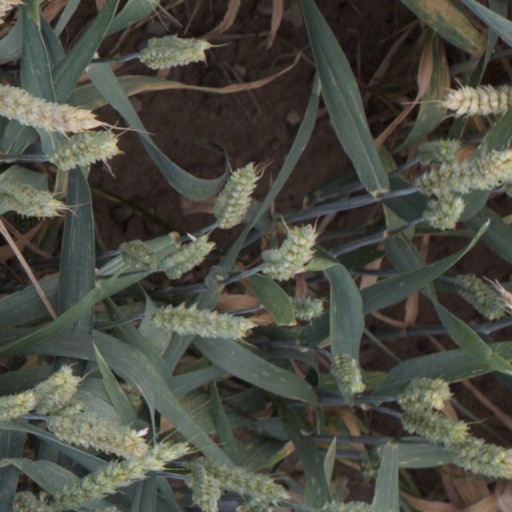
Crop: wheat